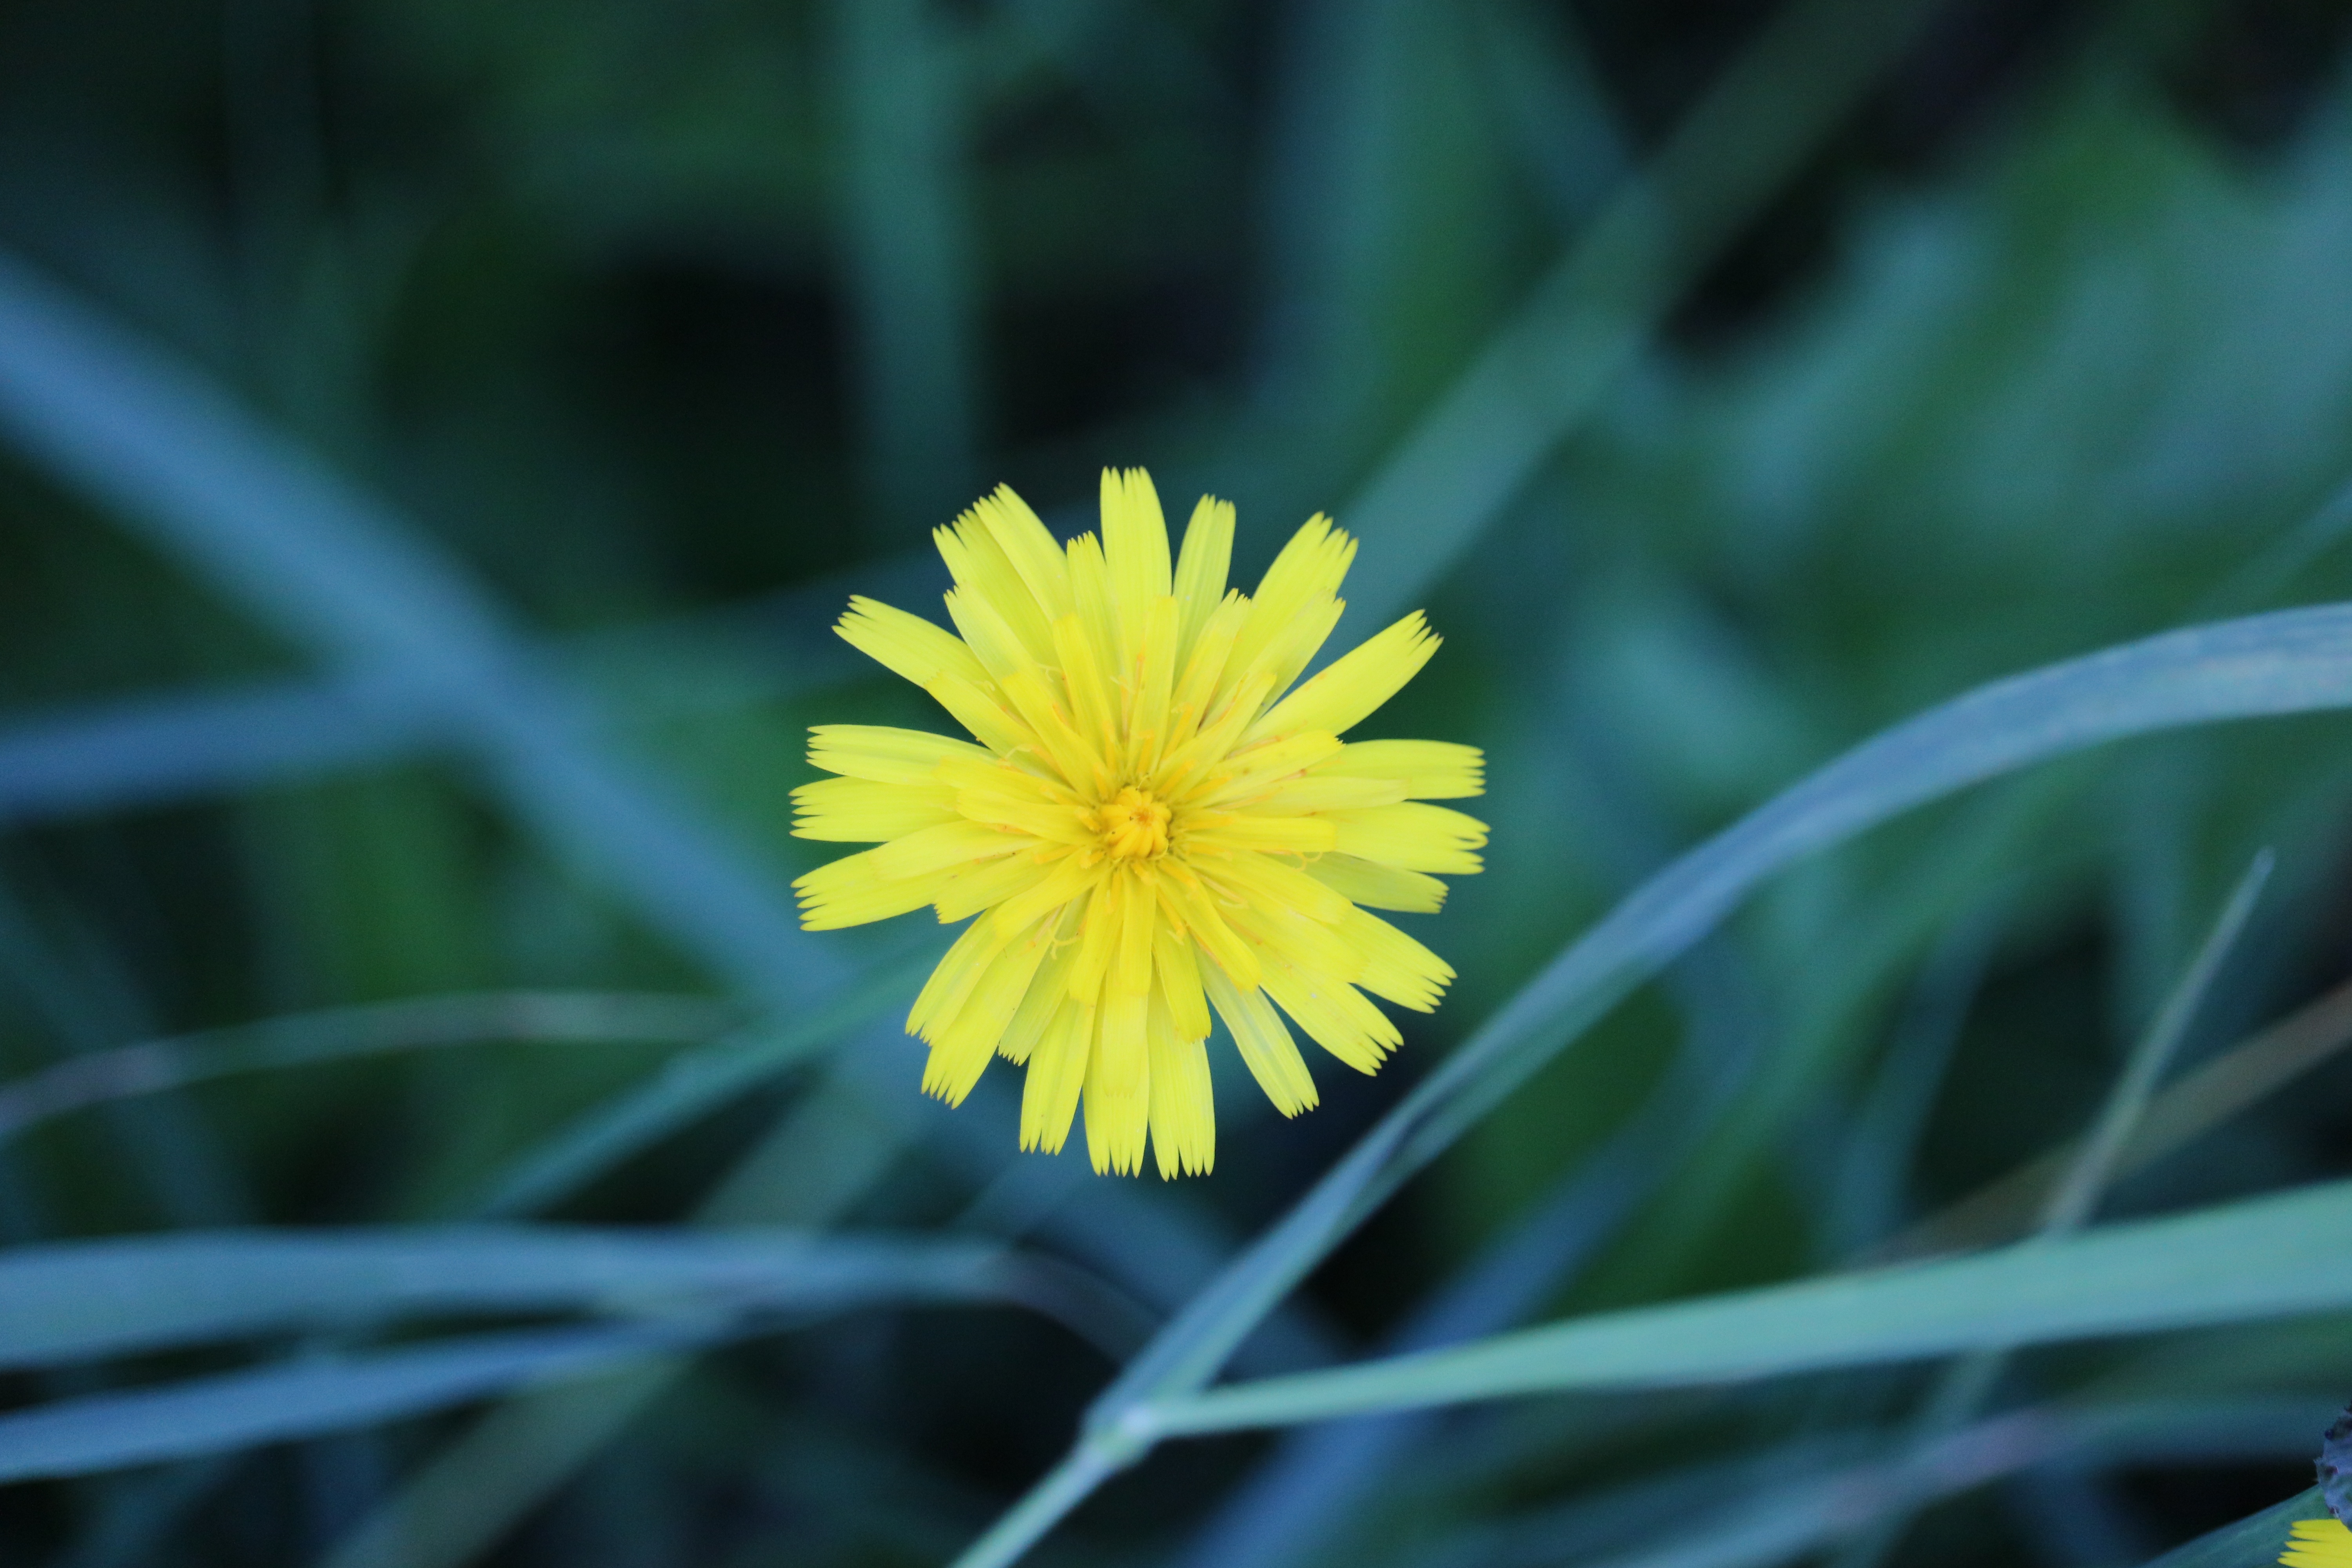
nature, grass, blossom, plant, dandelion, flower, petal, bloom, daisy, green, botany, yellow, close, flora, wildflower, close up, pointed flower, mood, macro photography, flowering plant, plant stem, land plant